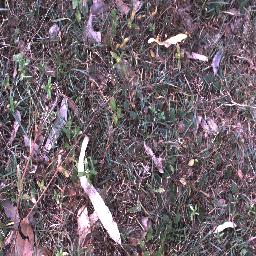
Label: negative